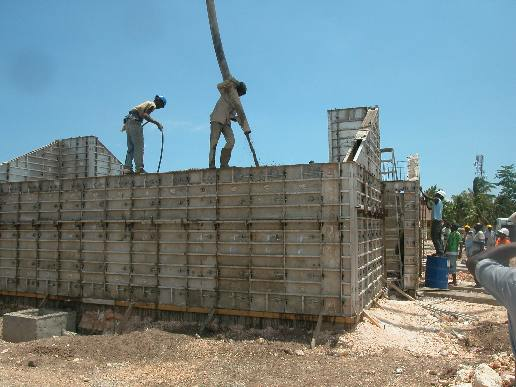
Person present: Yes